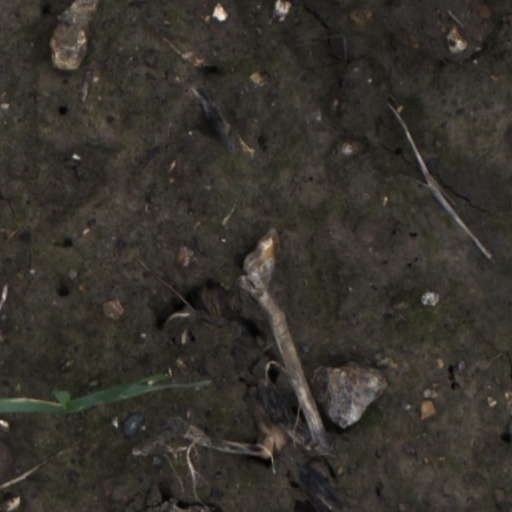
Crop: wheat